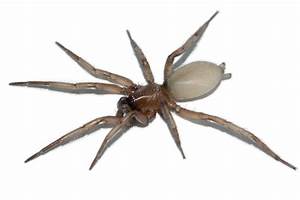
Label: ragno